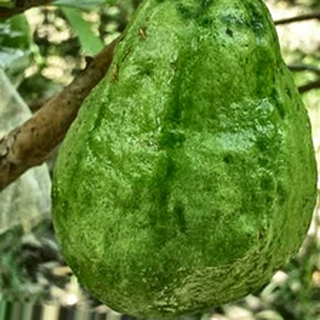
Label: healthy_guava